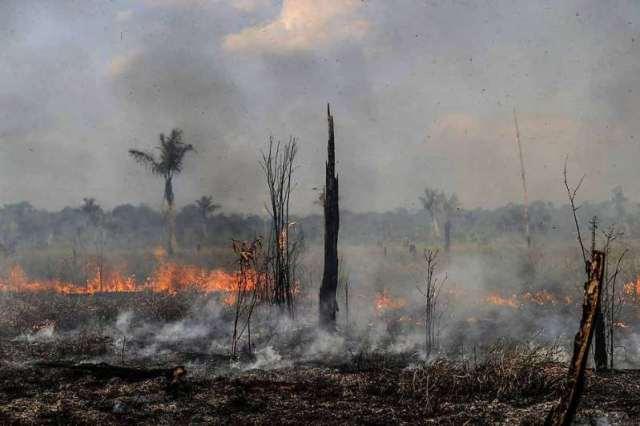
Fire: yes
Smoke: yes